Do Ho Suh

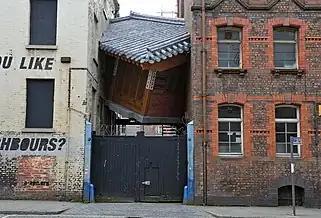
Do Ho Suh, "Bridging Home," 2010, in Liverpool, England.

Suh links his work with what he describes as the porosity of Korean architecture, exemplified by the doors and windows that exist in lieu of walls, and translucent rice paper that covers them. Suh also chose fabric for his installation thinking about the function of rice paper in traditional Asian painting.